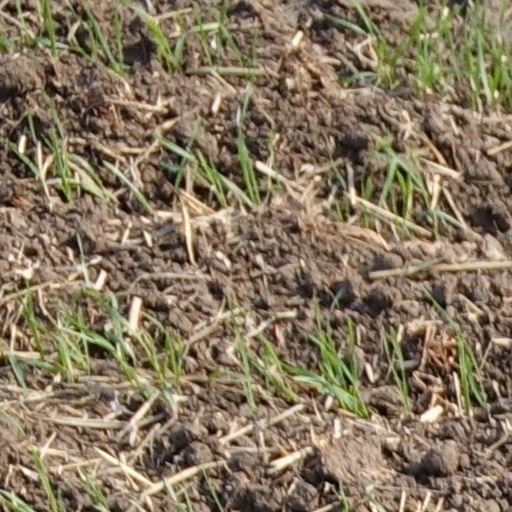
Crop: wheat